List of A Song of Ice and Fire characters

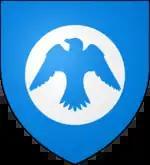
Coat of arms of House Arryn

House Arryn is described as one of the Great Houses of the Seven Kingdoms and is the principal house in the Vale. It is descended from Kings of Mountain and Vale. Its main seat is at the Eyrie, a small castle atop of a mountain and reputed to be impregnable, where they are the Wardens of the East. Its coat of arms displays a white moon-and-falcon on a sky blue field, and its words are "As High as Honor". Bastards born in the Vale are generally given the surname "Stone".